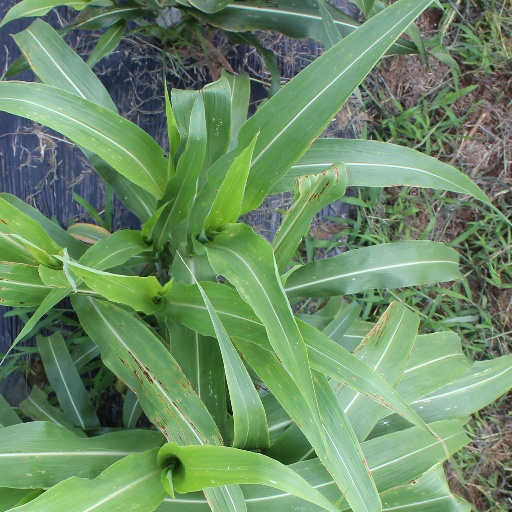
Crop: sorghum